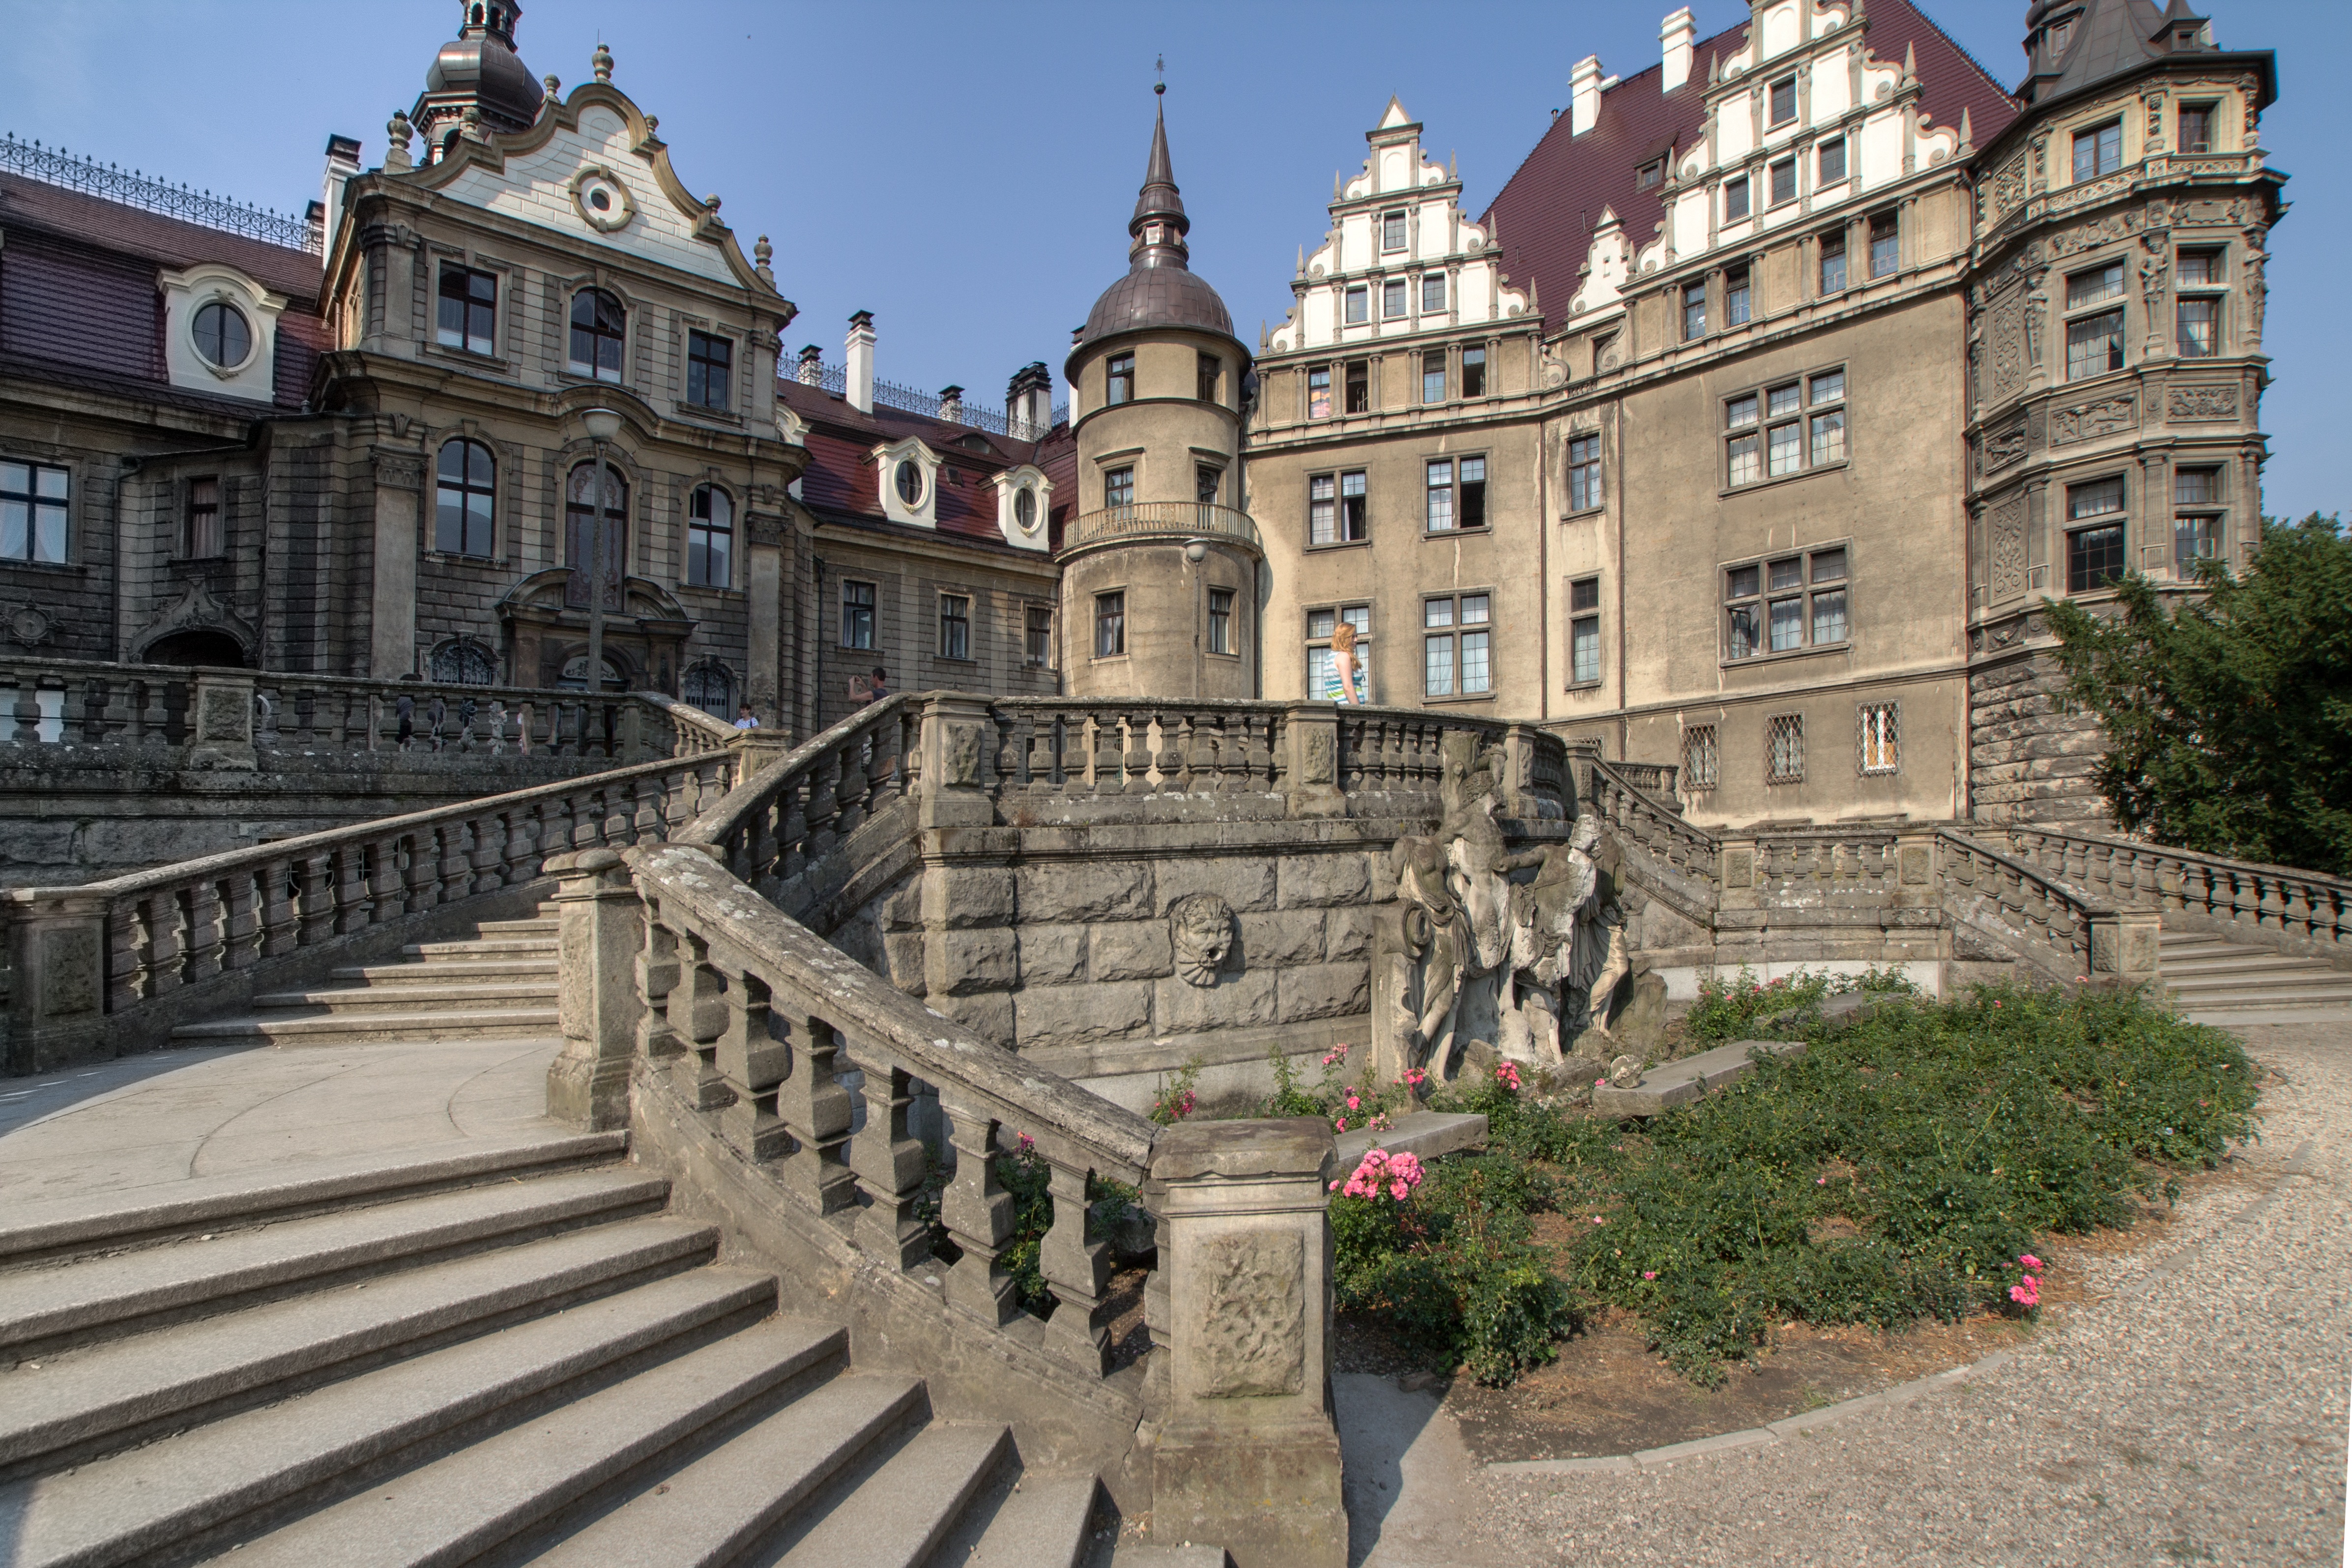
architecture, town, building, chateau, palace, plaza, castle, landmark, facade, tourism, waterway, town square, estate, silesia, tours, ancient history, sabine, moszna, neorenesans